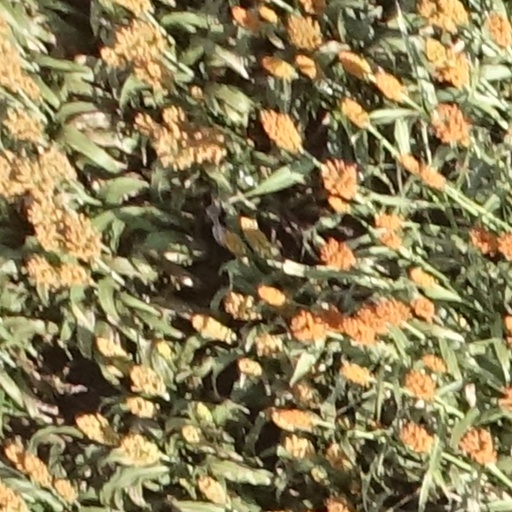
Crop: sorghum